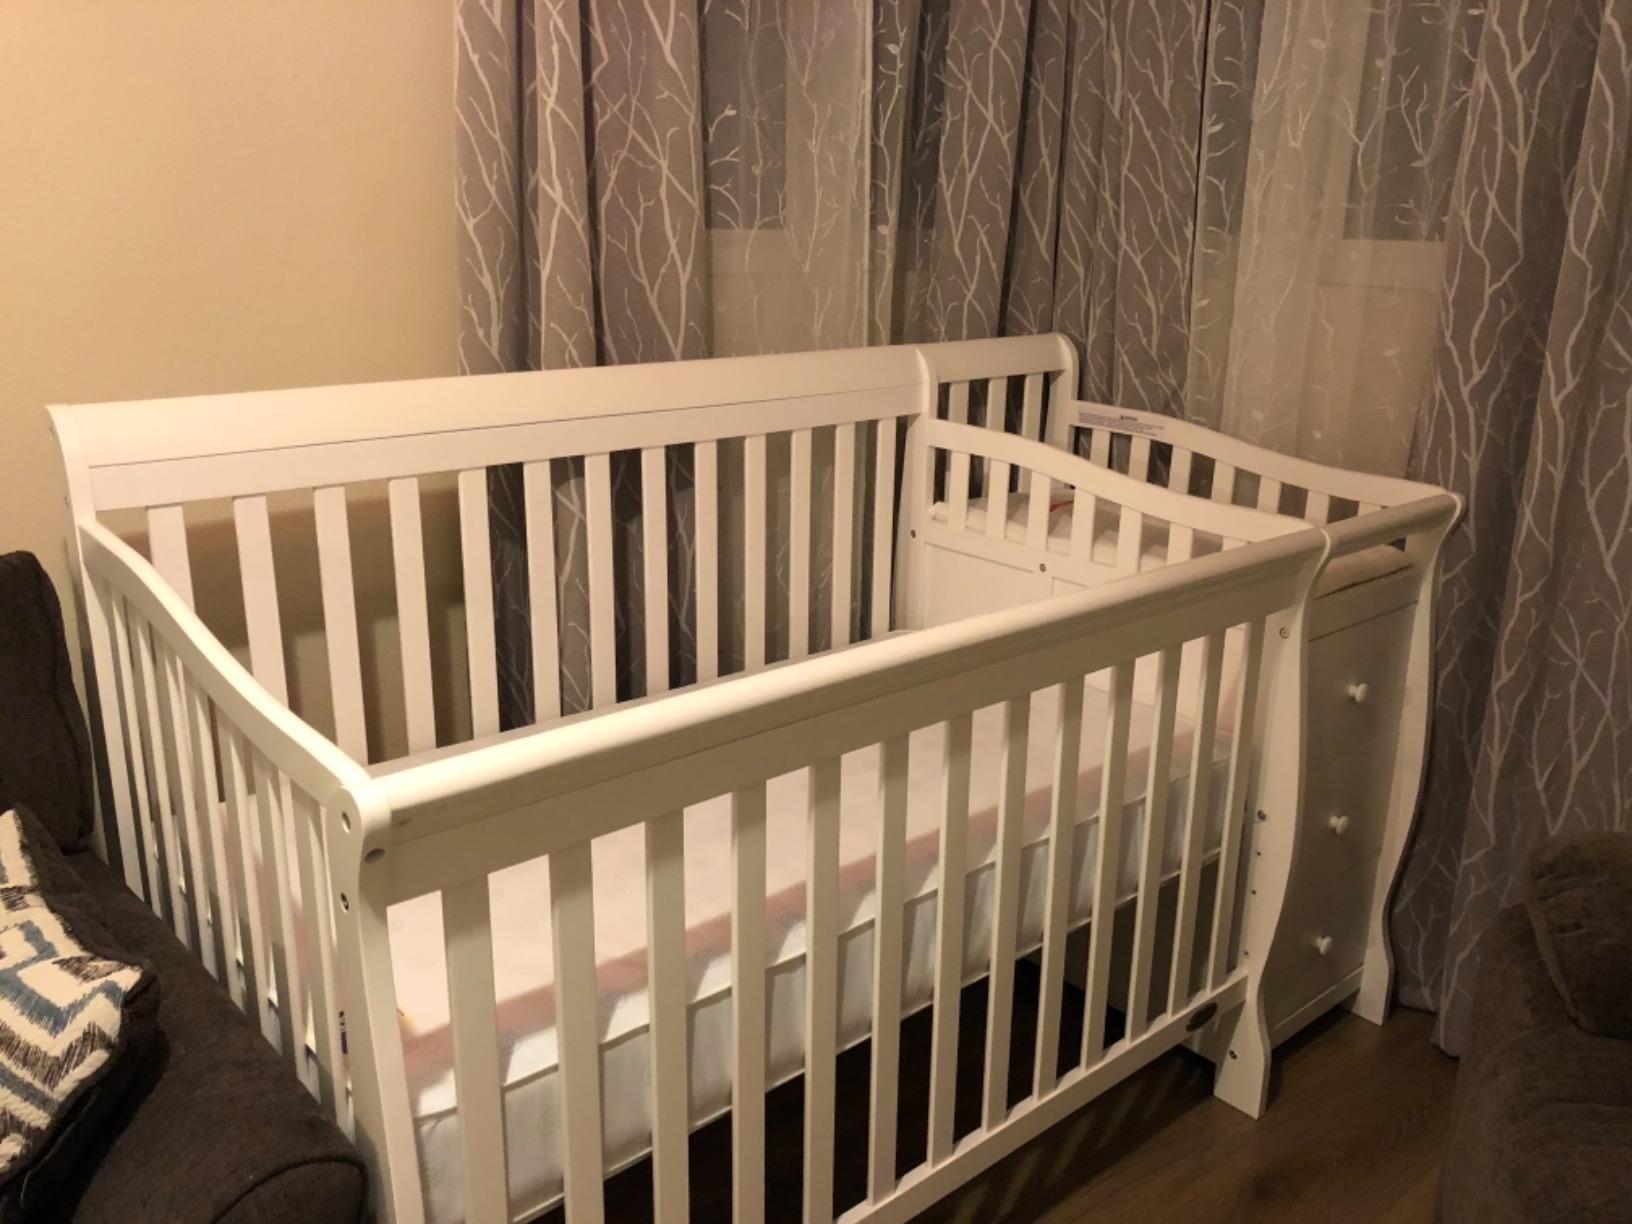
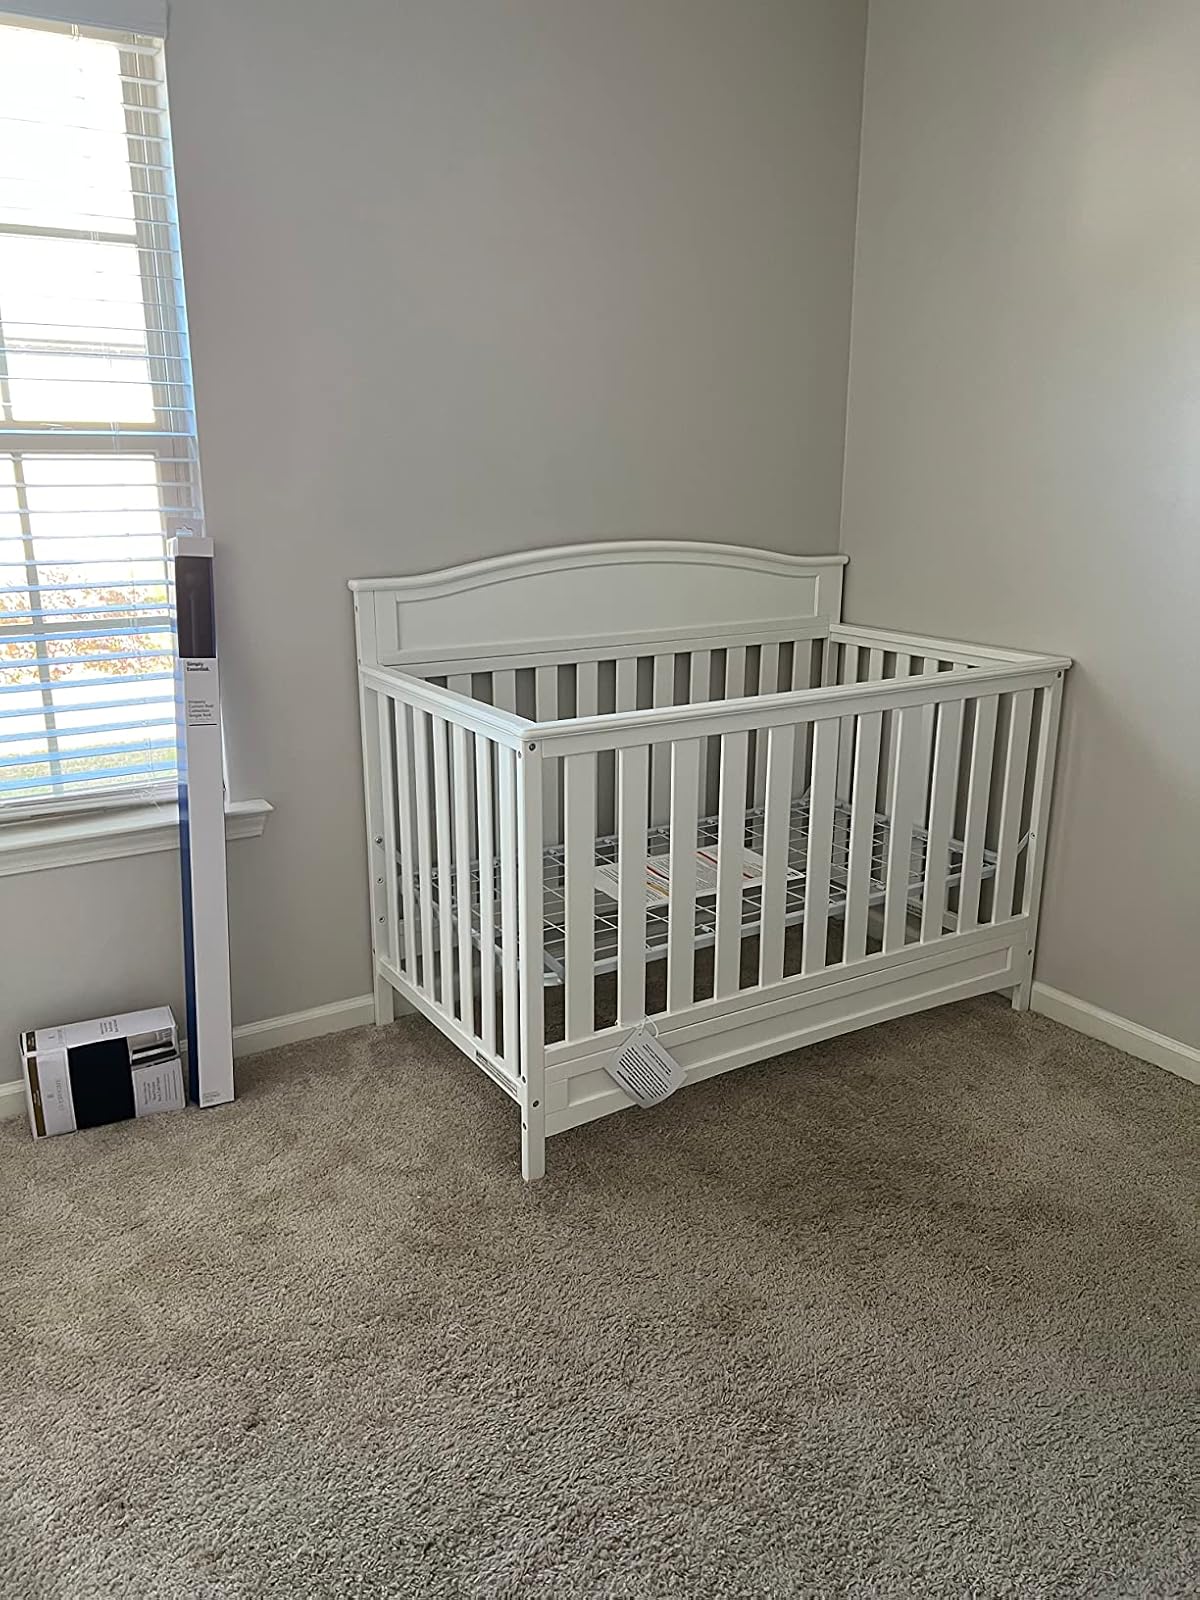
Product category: products_crib
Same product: no